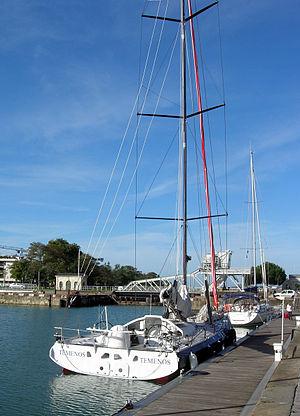
L'International Monohull Open Class Association ou IMOCA est une association fondée en 1991 et membre reconnu de l'ISAF depuis 1998. Elle gère la classe de monocoques de 60 pieds open. Ces voiliers sont principalement destinés aux courses océaniques en solitaire ou en double, comme la Route du Rhum et le Vendée Globe et sont considérés comme étant parmi les plus rapides du monde.
Le Vieux-Port est le plus ancien port de La Rochelle et le cœur historique de cette ville de Charente-Maritime. La tour de la chaîne et la tour Saint-Nicolas gardent l'entrée de ce port médiéval.